581st Air Resupply and Communications Wing

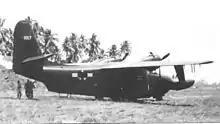
581st SA-16 in the Philippines

The four Fairchild C-119 Flying Boxcar and support personnel were placed on a 90-day rotation schedule. The commander, 315th Air Division determined where the aircraft would be deployed. Two Grumman SA-16 Albatrosses were sent to K-16 (Seoul Airport) in South Korea to augment B Flight of the 6167th Air Base Group. The four Sikorsky H-19A "Chickasaw" helicopters were also deployed to K-16 to support the 2157th Air Rescue Squadron (in fact, they were co-located with the 2157th but actually supported B Flight, as did the two SA-16s). "34 CCRAK," (probably an entity associated with Combined Command Reconnaissance Activities, Korea) maintained Operational Control (OPCON) of these forces and employed them on incursions into North Korea, along with B Flight and Special Air Missions detachment aircraft.